Orava-Nowy Targ Basin

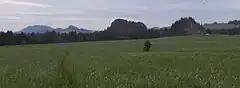
Nowy Targ Basin with Pieniny Spiskie in the background

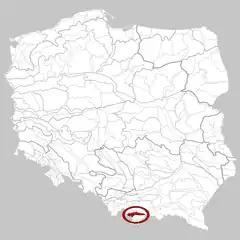
The area within Poland

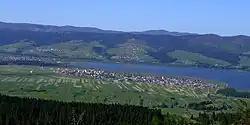
A fragment of the Nowy Targ basin (Frydman) and a view of the Gorce Mountains

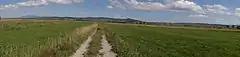
A view of Babia Góra and Beskid Orawsko-Podhalański

The Orava-Nowy Targ Basin is the northern, lowest part of the Podhale-Magura Area, between the Western Beskids in the north and the Spisko-Gubałowski Highlands in the south.